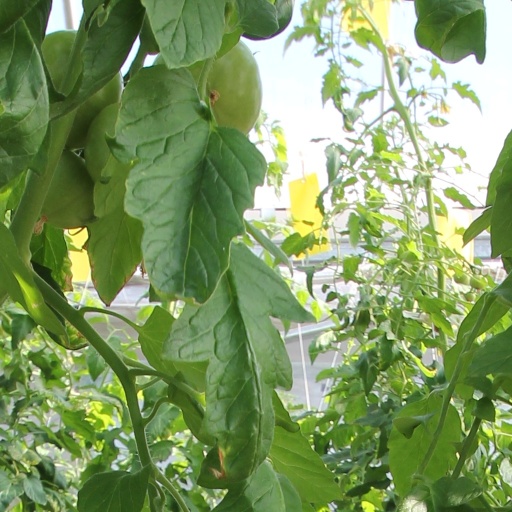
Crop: tomato